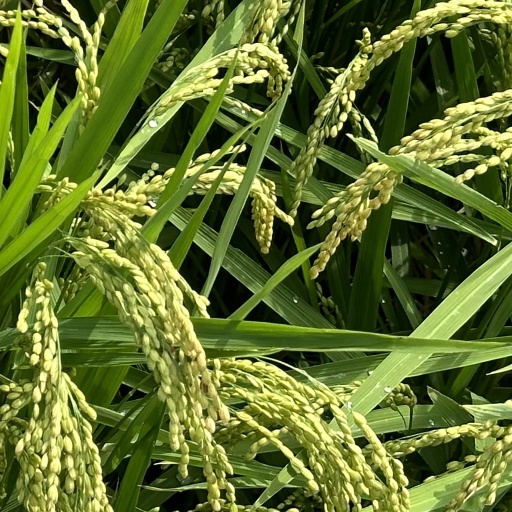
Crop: rice